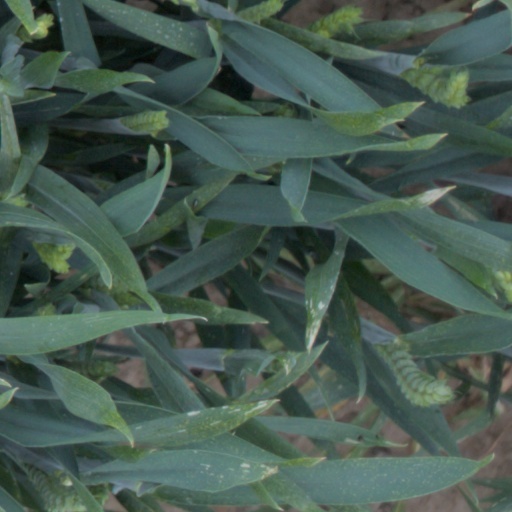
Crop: wheat